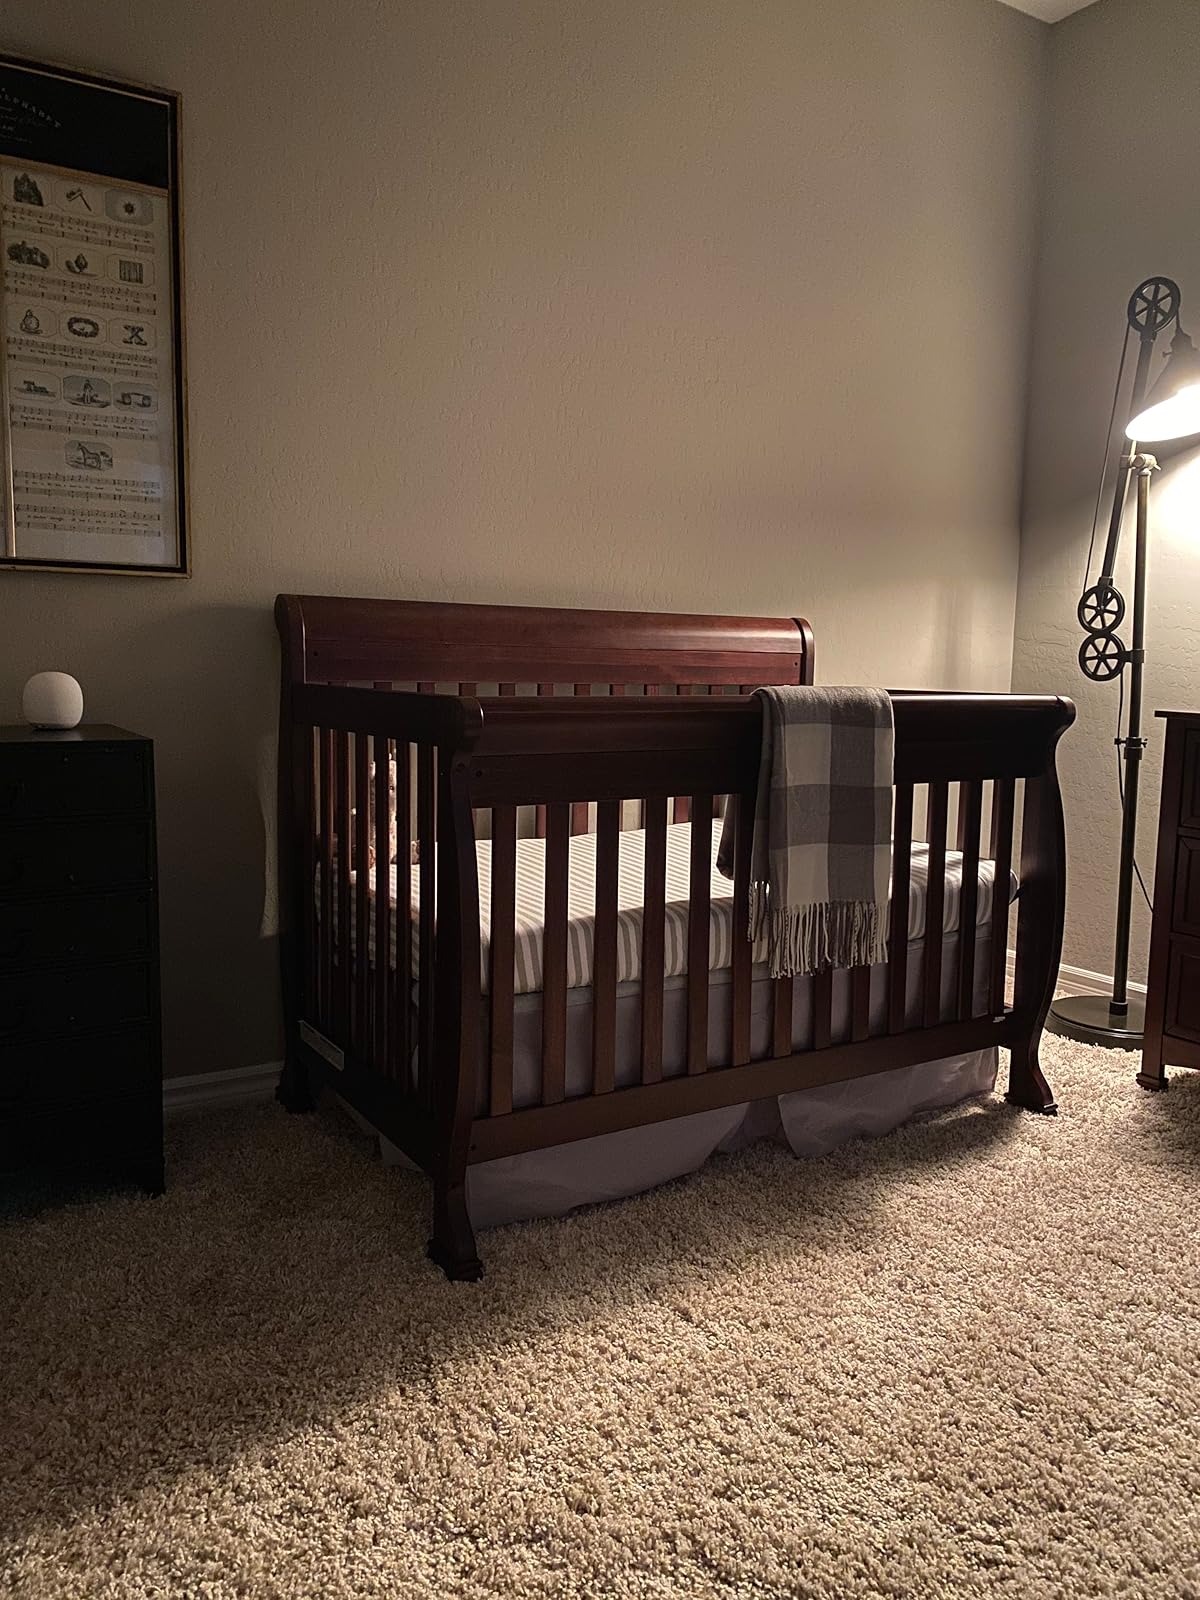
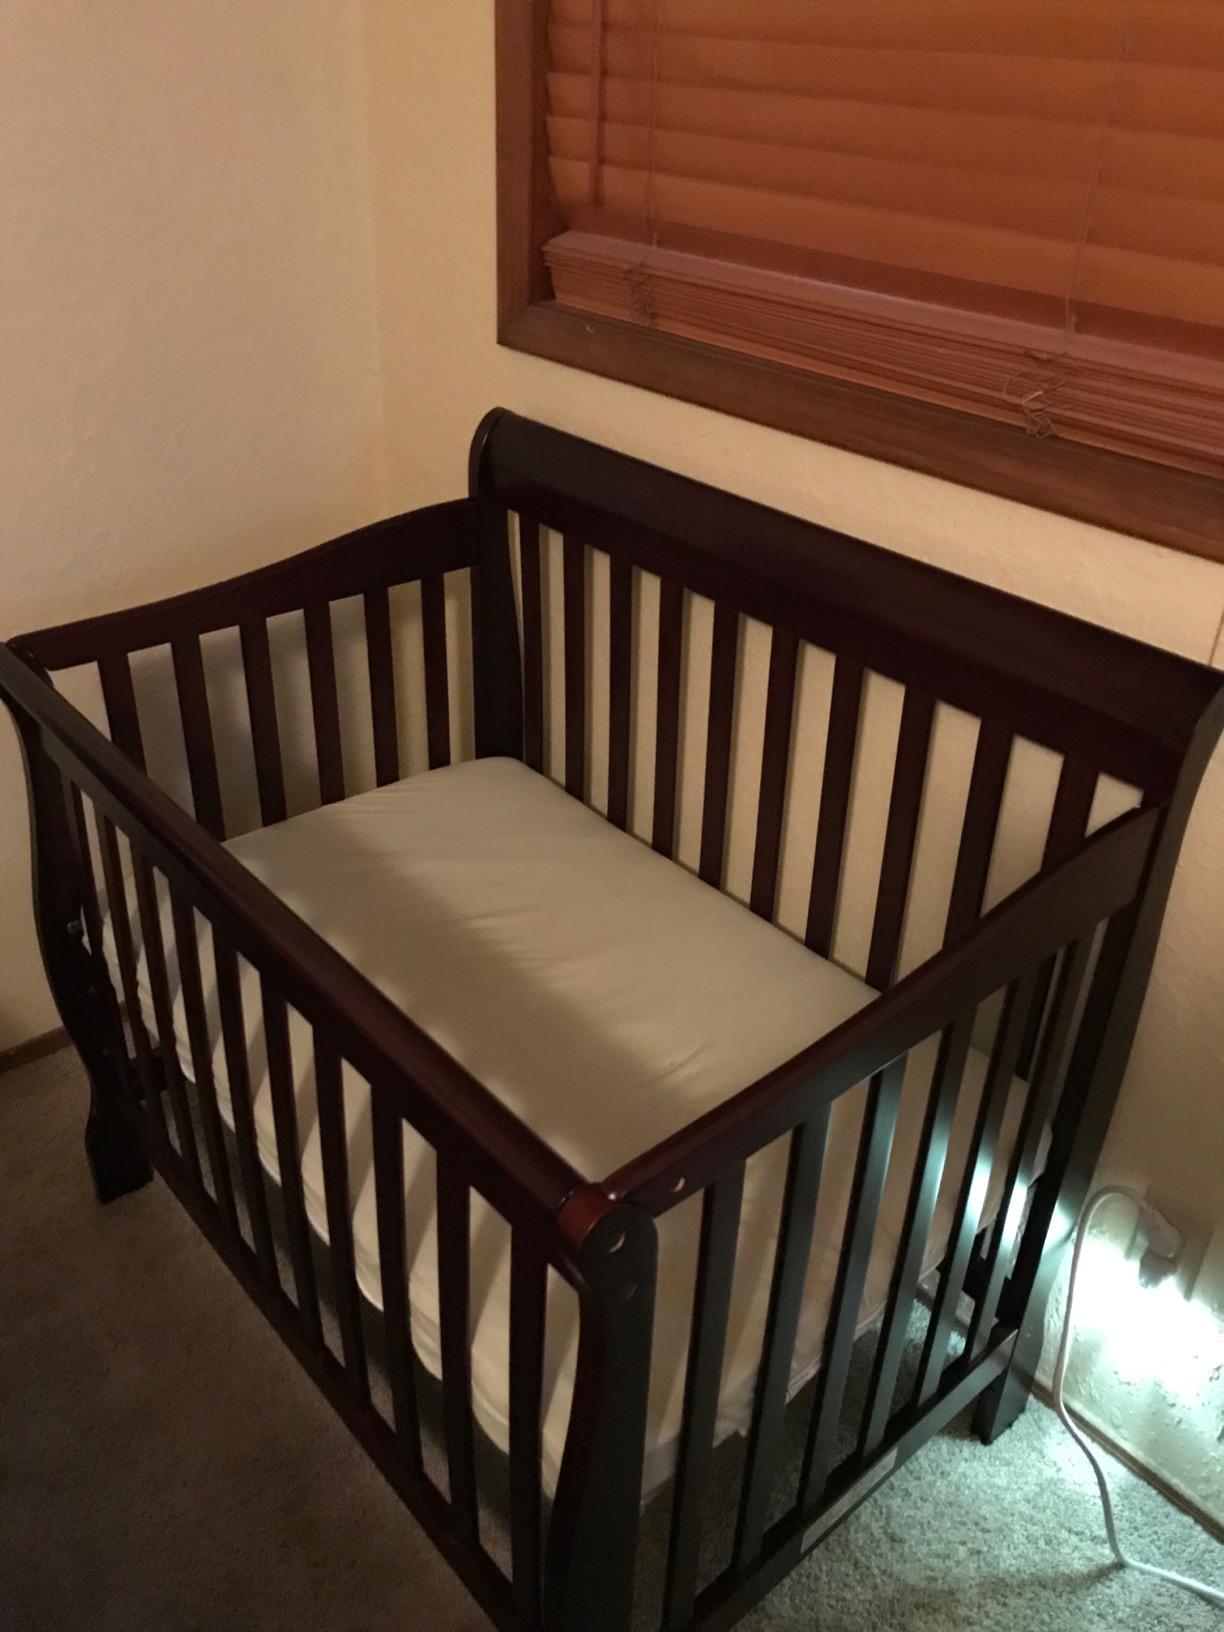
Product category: products_crib
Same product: no